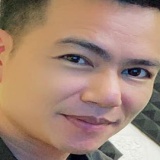
ca sĩ Đinh Duy Chinh